Answer in natural language. Considering the relative positions, is simple wooden bench (marked A) to the left or right of yellow sitting with blue legs (marked C)? Choose between the following options: right or left
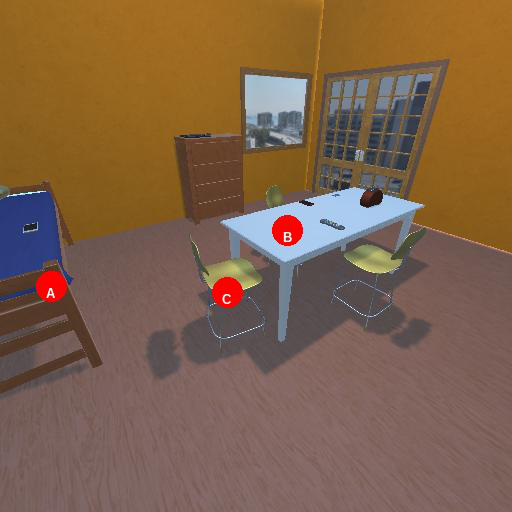
<answer>left</answer>